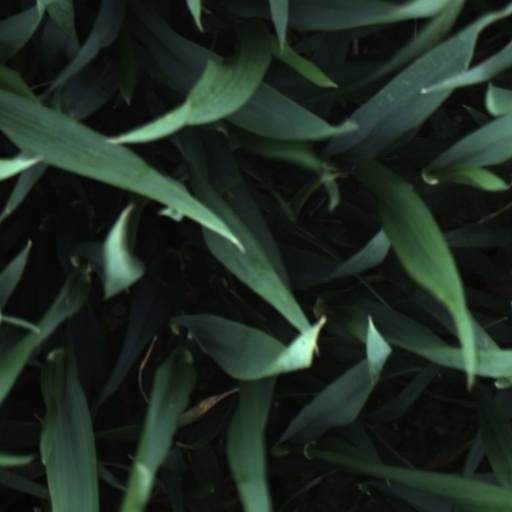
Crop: wheat